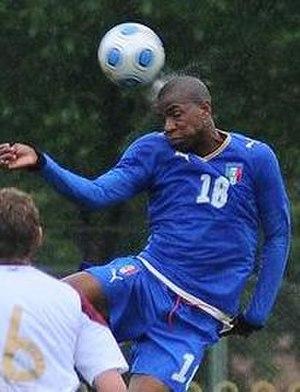
Nicolao Manuel Dumitru Cardoso, né le 12 octobre 1991 à Nacka en Suède, est un footballeur italien, évoluant au poste d'attaquant au Gimnàstic de Tarragone.